Question: What are the round things on the tower?
Tambaya: Menene zagayayyun abubuwan da suke kan hasumiya?
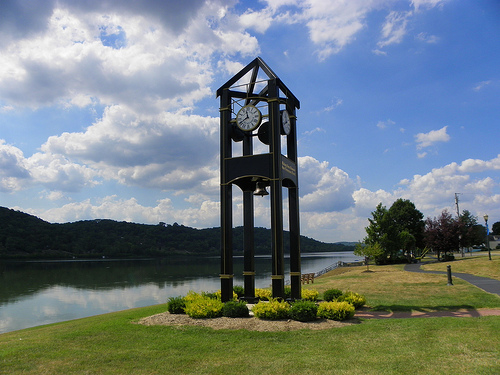
Answer: Clock faces.
Amsa: Fuskar agogo.